Mystic Theatre (Marmarth, North Dakota)

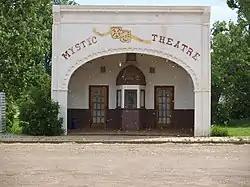

Mystic Theatre is a historic theatre in Marmarth in Slope County, North Dakota. It was built in 1914 and has also been known as Marmarth Theatre. The theatre was listed on the National Register of Historic Places in 1977.